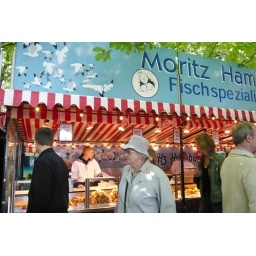
Hamburg fish market in Stuttgart